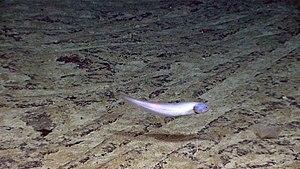
Les Donzelles, ou Ophidiidae, sont une famille de poissons abyssaux, de l'ordre des Ophidiiformes.